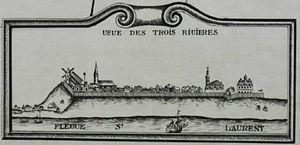
Carte du Gouvernement de Trois Rivières Jean-Baptiste de Couagne - 1709 Bibliothèque et Archives nationales du Québec
L’Histoire de Trois-Rivières, fondée par Laviolette le 4 juillet 1634, est celle d'un carrefour de fréquentation par les Amérindiens, d'un poste de traite des fourrures, et finalement d'une ville industrielle qui devient le chef-lieu de la Mauricie.
Le Patrimoine historique et culturel de Trois-Rivières recouvre les biens, matériels ou immatériels, ayant une importance artistique et/ou historique.
Cet article présente une liste des cartes et plans de la ville de Trois-Rivières, en Mauricie, au Québec.